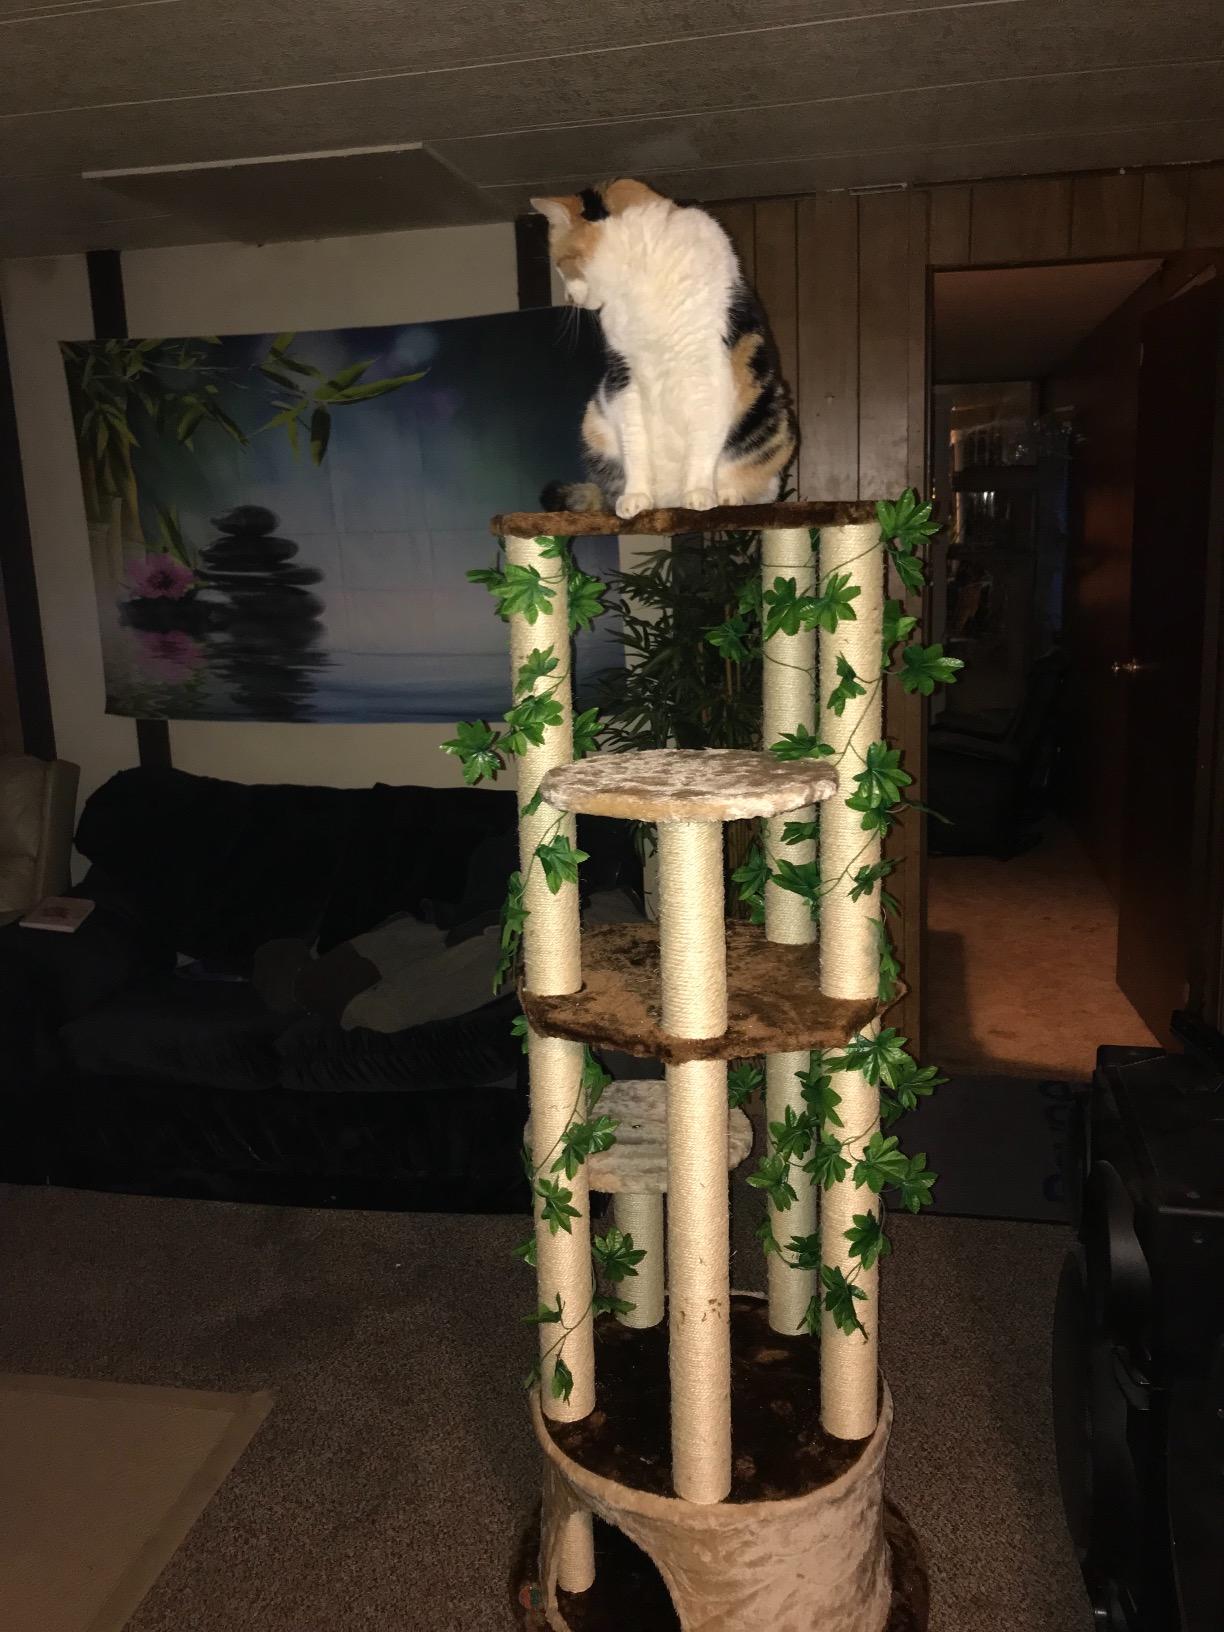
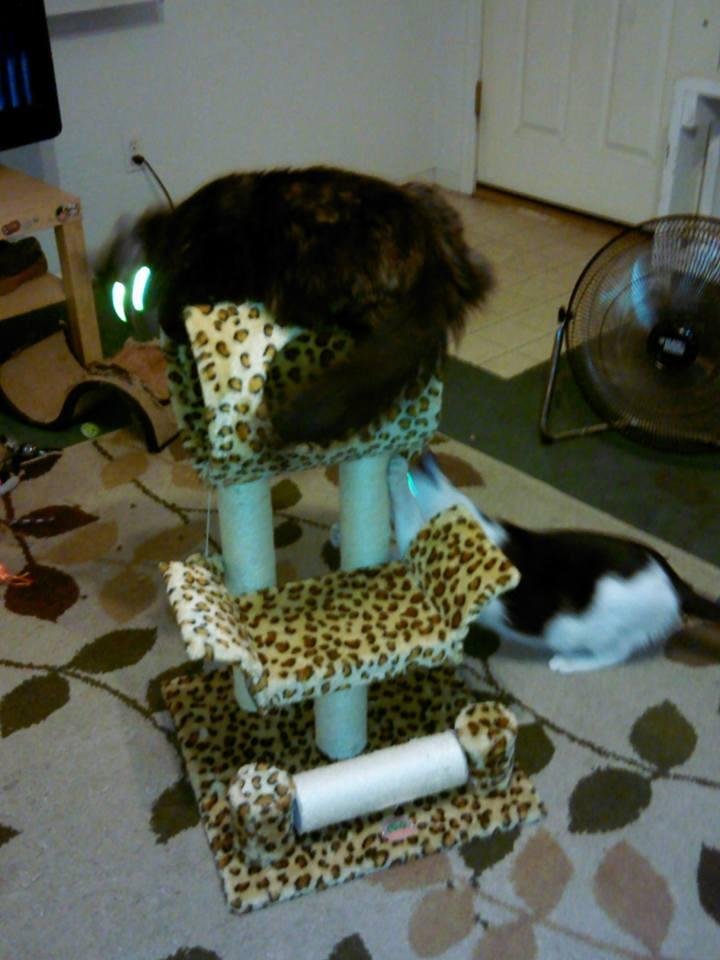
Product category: items_cat tree
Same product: no